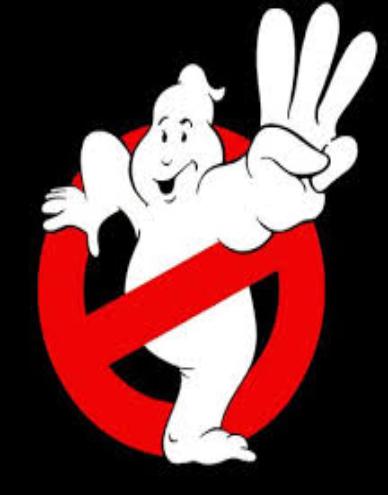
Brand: Ghostbusters
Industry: Leisure